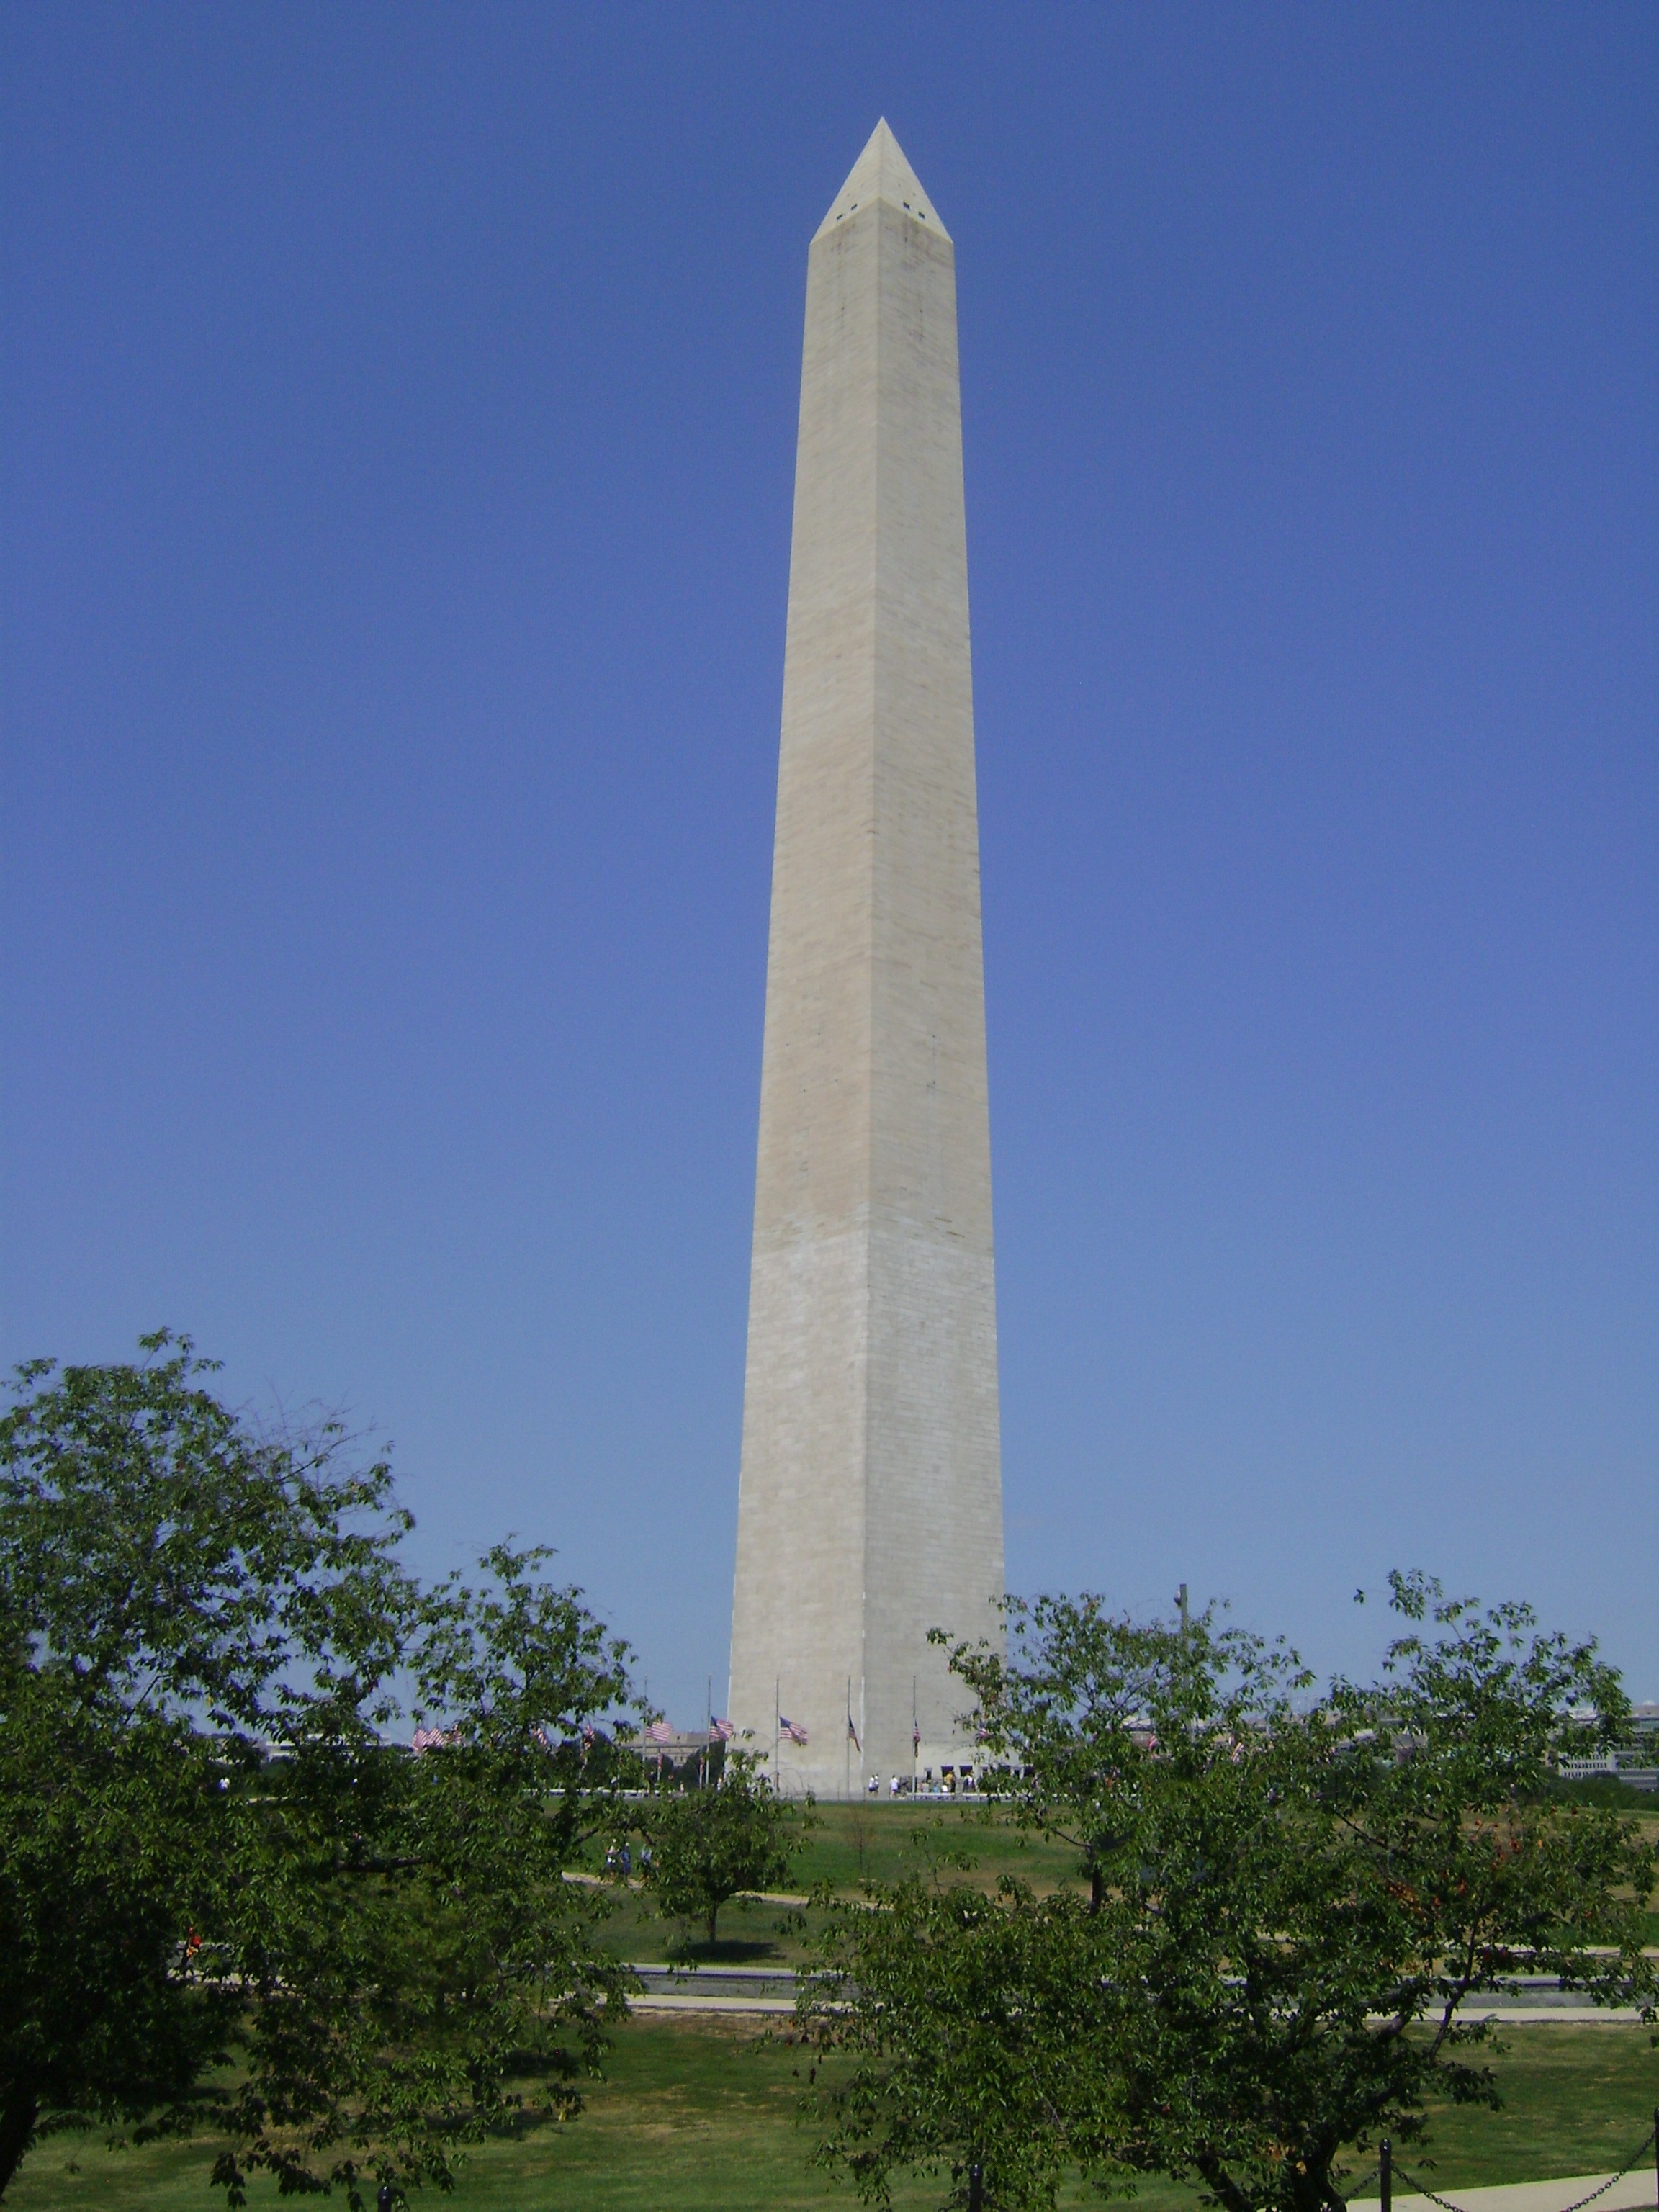
monument, tower, usa, landmark, washington monument, capital, memorial, obelisk, history, monolith, washington dc, obelisc